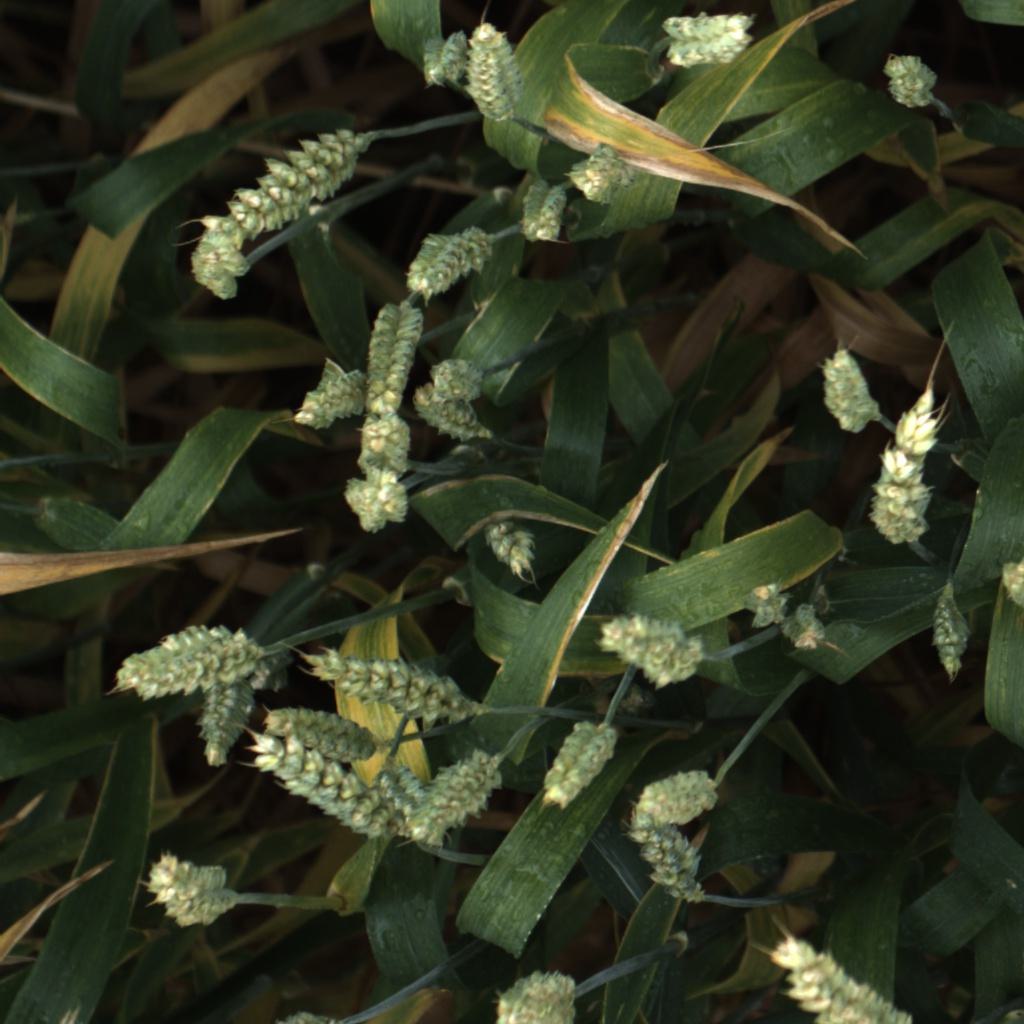
Country: UK
Location: Rothamsted
Wheat development stage: Filling - Ripening